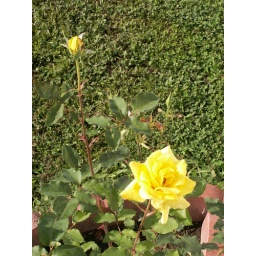
Beautiful yellow rose in our friend Marylynn's yard.